Northwest Missouri State Bearcats football

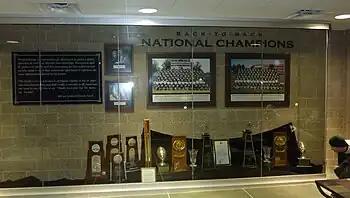
National football championship trophy room at Bearcat Stadium prior to its national title in 2009. The two trophies in the middle are national championships in 1998 and 1999. The four trophies on the left are for appearances in the title games in 2005, 2006, 2007, and 2008. Northwest in 2009 made unprecedented fifth consecutive national title game in 2009 and won its third title. The stick in the middle left is the Hickory Stick in the contests with Truman State

In 1998, the Bearcats won the NCAA Division II football national championship by going 15–0. It was the first time in history a Division II school won 15 games and the first time a Northwest athletic program won a team national championship in any sport.